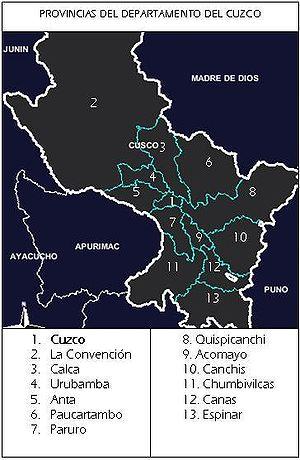
Le département de Cuzco se situe au centre du Pérou. Sa capitale, Cuzco, est l'ancienne capitale des Incas.